Antanas Mockus

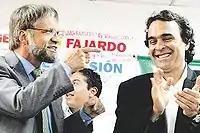
Antanas Mockus and Sergio Fajardo

In between his two terms as mayor, Mockus ran an unsuccessful 1998 bid for the presidency, first in his own name and later as Noemí Sanín Posada's running mate. Mockus ran in the 2006 presidential election as a member of the Indigenous Social Alliance Movement. He finished fourth in the election, attracting 1.24% of the vote.